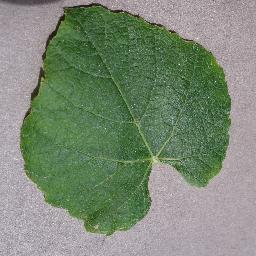
Label: Grape___healthy